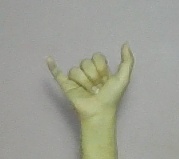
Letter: ya